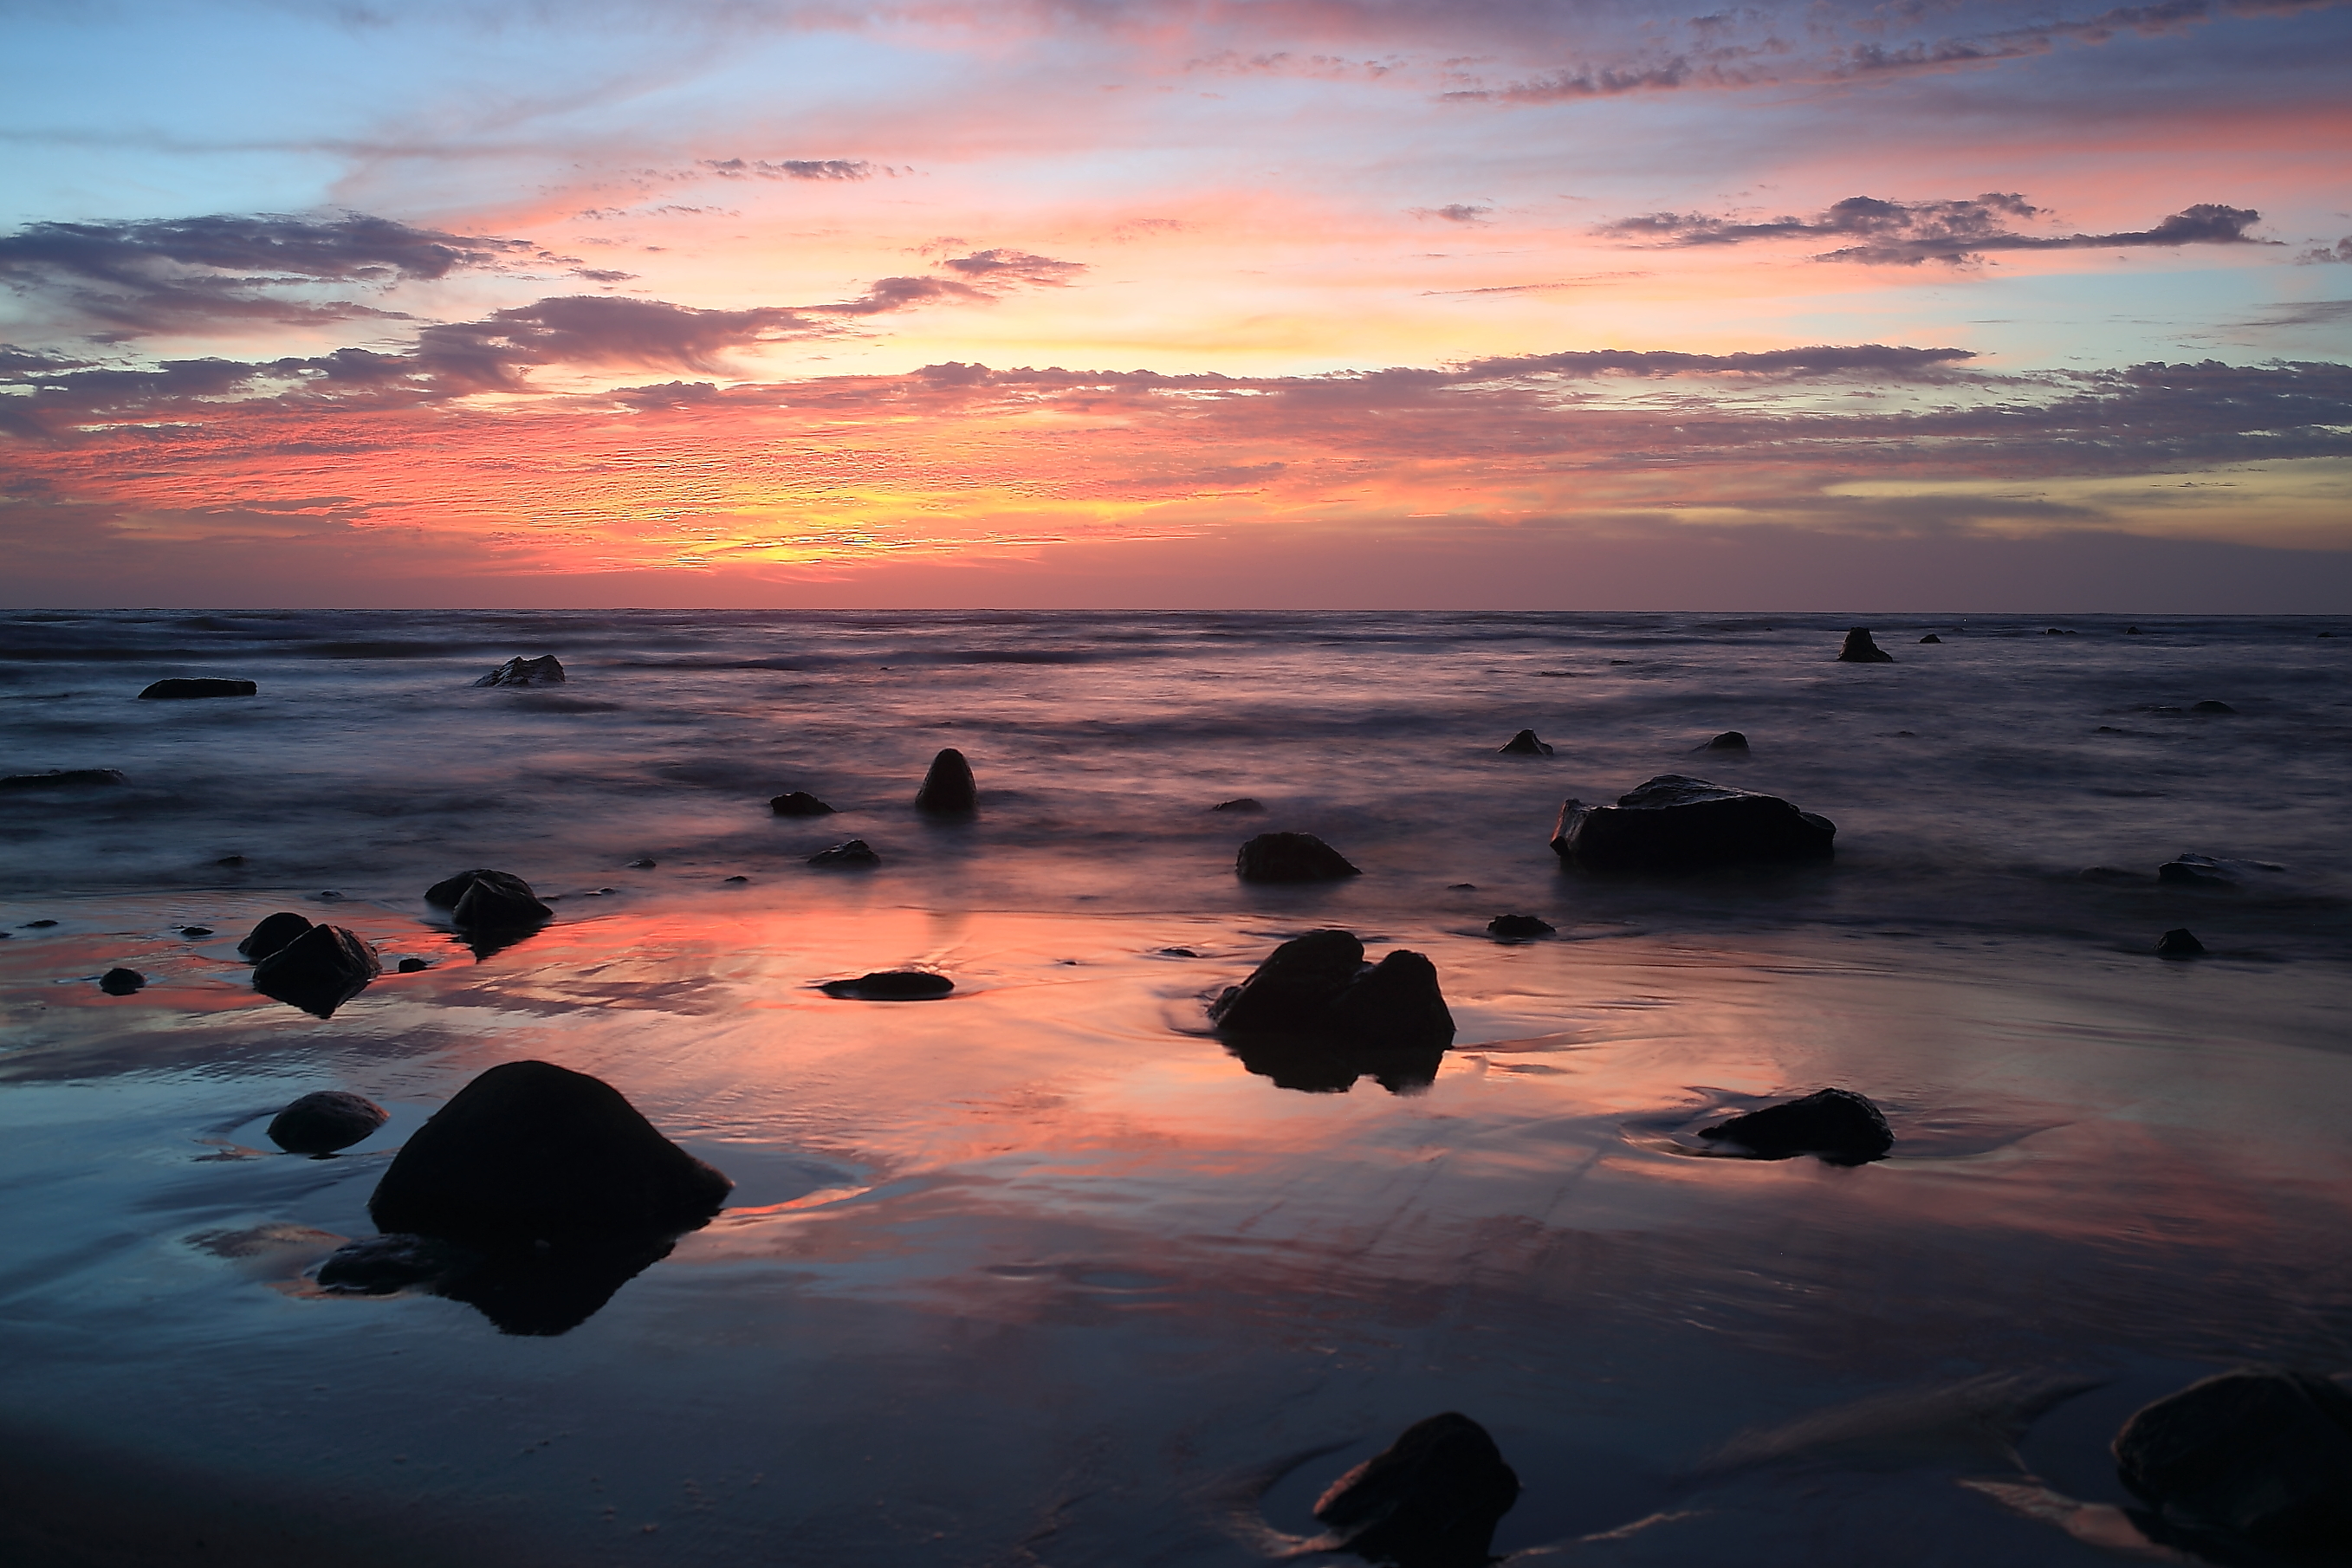
beach, landscape, sea, coast, water, sand, rock, ocean, horizon, silhouette, cloud, sky, sun, sunrise, sunset, morning, shore, wave, lake, dawn, travel, dusk, evening, reflection, seascape, bay, seashore, golden hour, rocks, waves, afterglow, wind wave